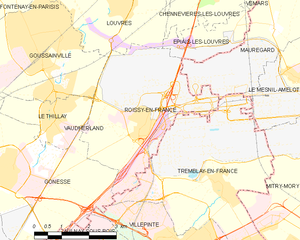
Carte des communes françaises Roissy-en-France